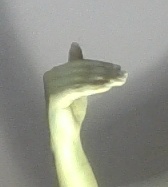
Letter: khaa